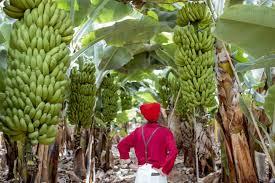
Mtu amevaa kofia nyekundu na kofia anayolingana amesima katikati ya shamba lenye mikungu yenye miti mikubwa ya matunda. Majani makubwa ya kijani yanatoa kivuli na kuunda mwonekano wa kijani kibichi. udongo uliofunikwa na mabaki ya majani umeenea chini ya mti. Miale ya mwanga ya mchana inapenya kupitia mapengo ya majani.